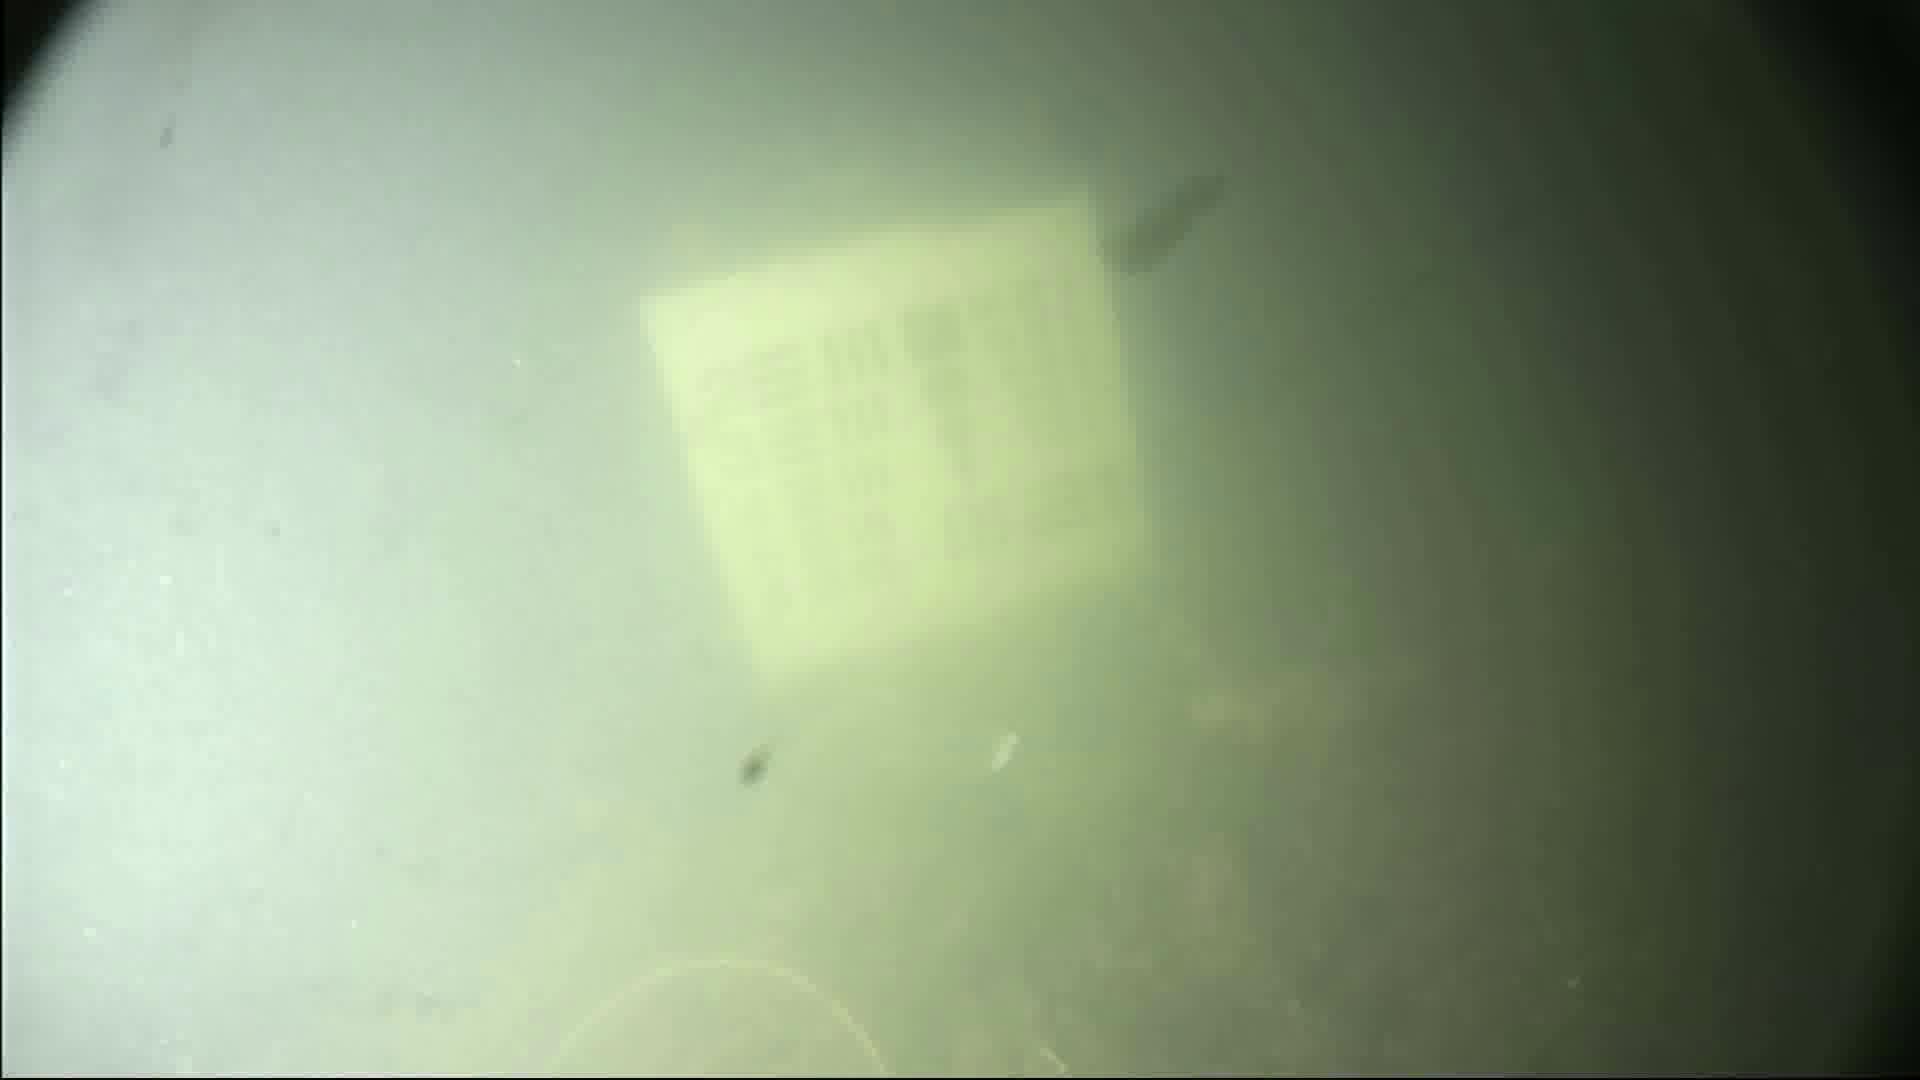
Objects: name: small_fish